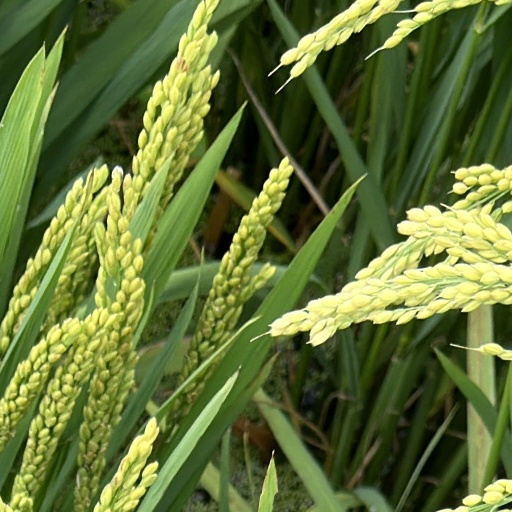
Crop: rice